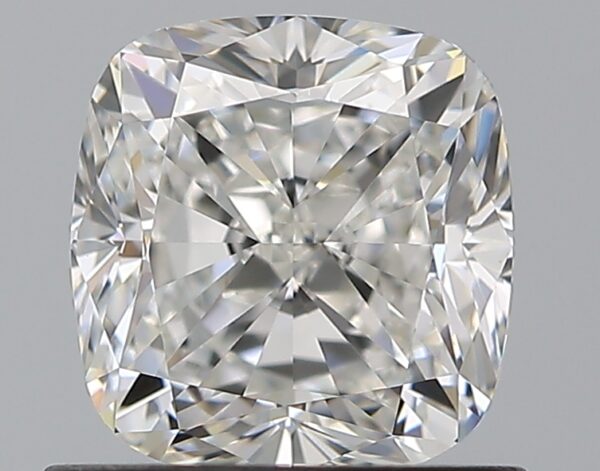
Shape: cushion
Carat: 1
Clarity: IF
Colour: G
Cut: VG
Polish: EX
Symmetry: VG
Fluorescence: F
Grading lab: GIA
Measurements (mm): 5.63 x 5.4 x 3.87